Sabato italiano

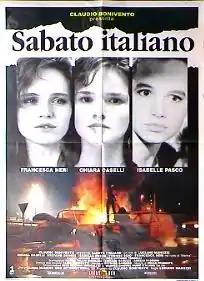

Sabato italiano ("Italian Saturday") is a 1992 Italian drama film directed by Luciano Manuzzi.